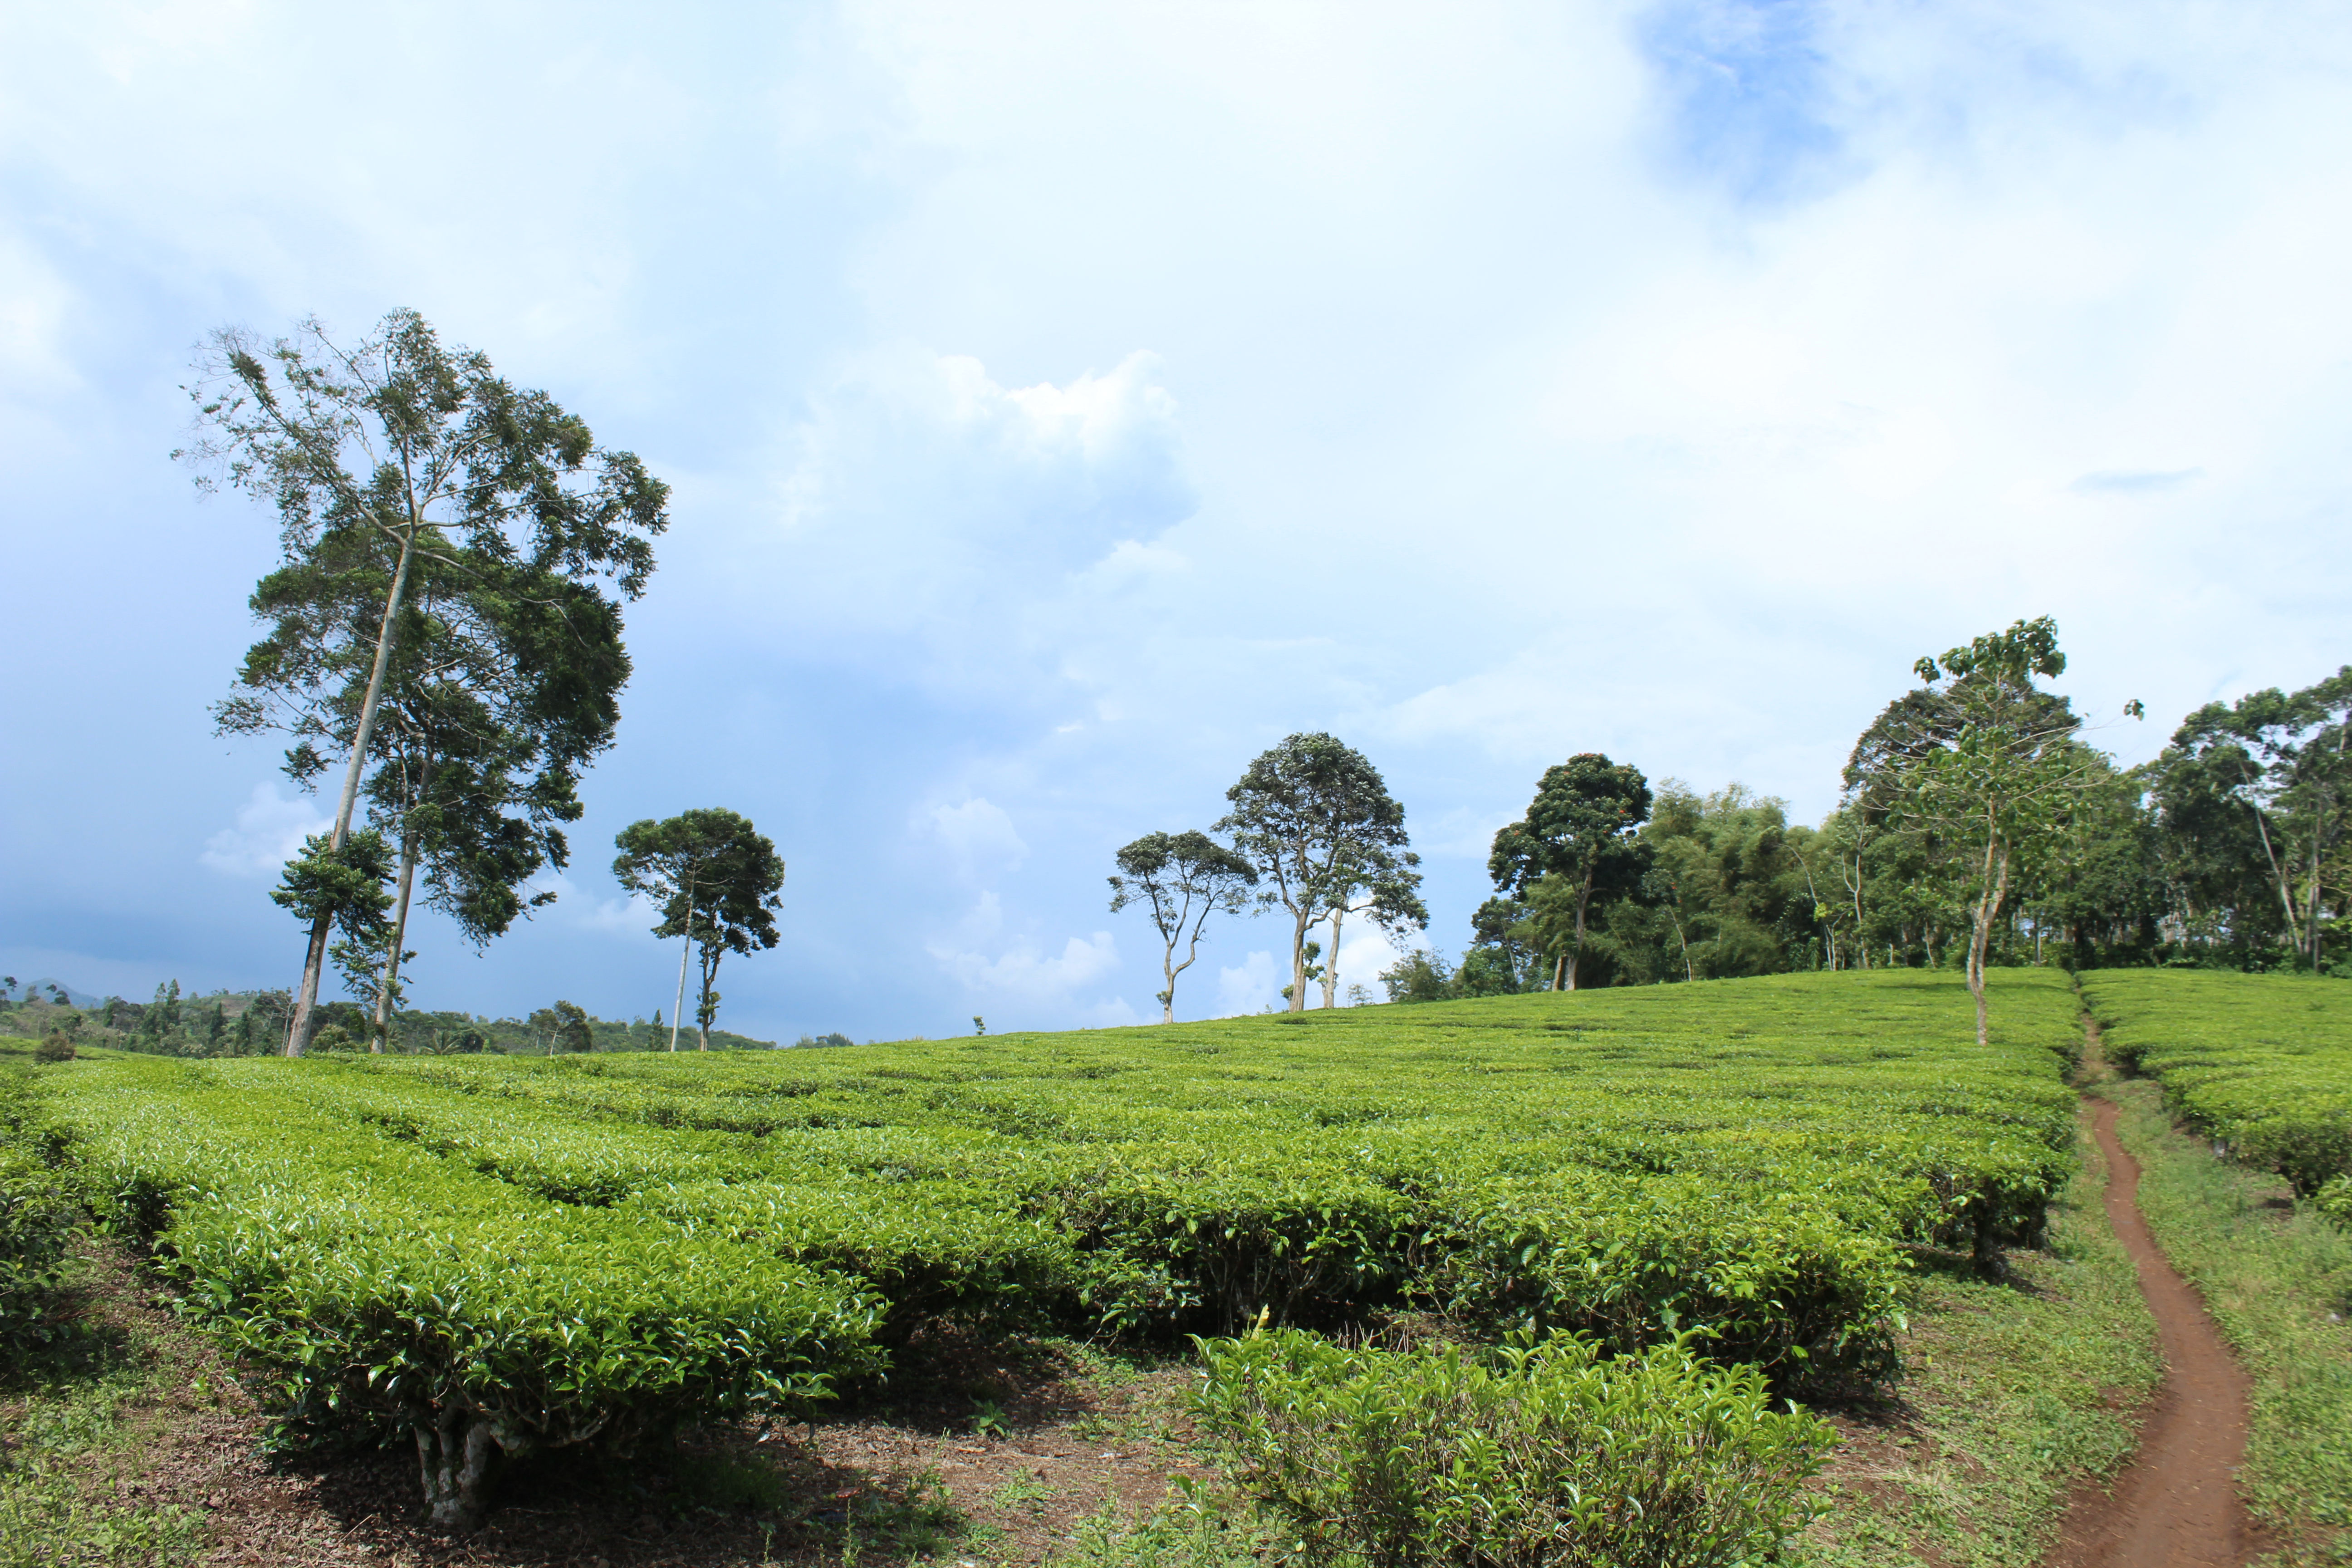
gardens, tea, bandits, natural landscape, green, vegetation, nature, sky, tree, field, grassland, natural environment, pasture, grass, hill station, rural area, plantation, nature reserve, land lot, farm, cloud, hill, meadow, grass family, landscape, leaf, woody plant, plain, paddy field, plant, road, crop, agriculture, prairie, forest, shrub, tropics